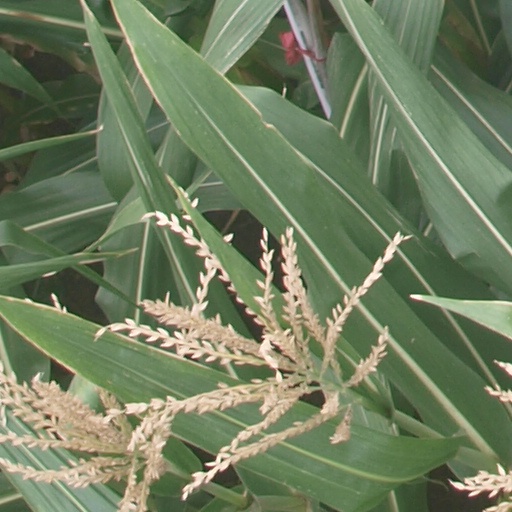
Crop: maize; corn